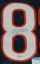
Number: 8